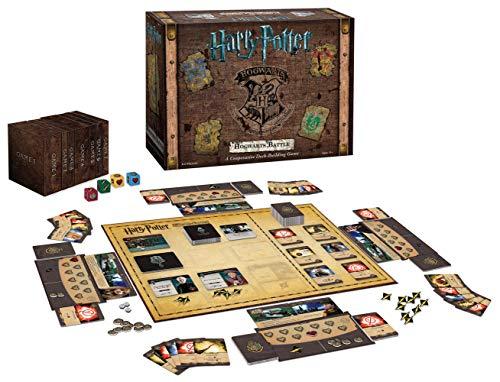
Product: Harry Potter Hogwarts Battle Cooperative Deck Building Card Game | Official Harry Potter Licensed Merchandise | Harry Potter Board Game | Great Gift for Harry Potter Fans | Harry Potter Movie artwork
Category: Toys & Games | Games & Accessories
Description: Play as your favorite character to defend the wizarding world from evil forces: Harry Potter, Hermione Granger, Ron Weasley and Neville Longbottom.
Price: $41.74
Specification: ProductDimensions:9x12x4inches|ItemWeight:3pounds|ShippingWeight:4.45pounds(Viewshippingratesandpolicies)|DomesticShipping:ItemcanbeshippedwithinU.S.|InternationalShipping:ThisitemcanbeshippedtoselectcountriesoutsideoftheU.S.LearnMore|ASIN:B01EIKRP0K|Californiaresidents:ClickhereforProposition65warning|Itemmodelnumber:DB010-400|Manufacturerrecommendedage:11yearsandup